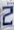
Number: 2